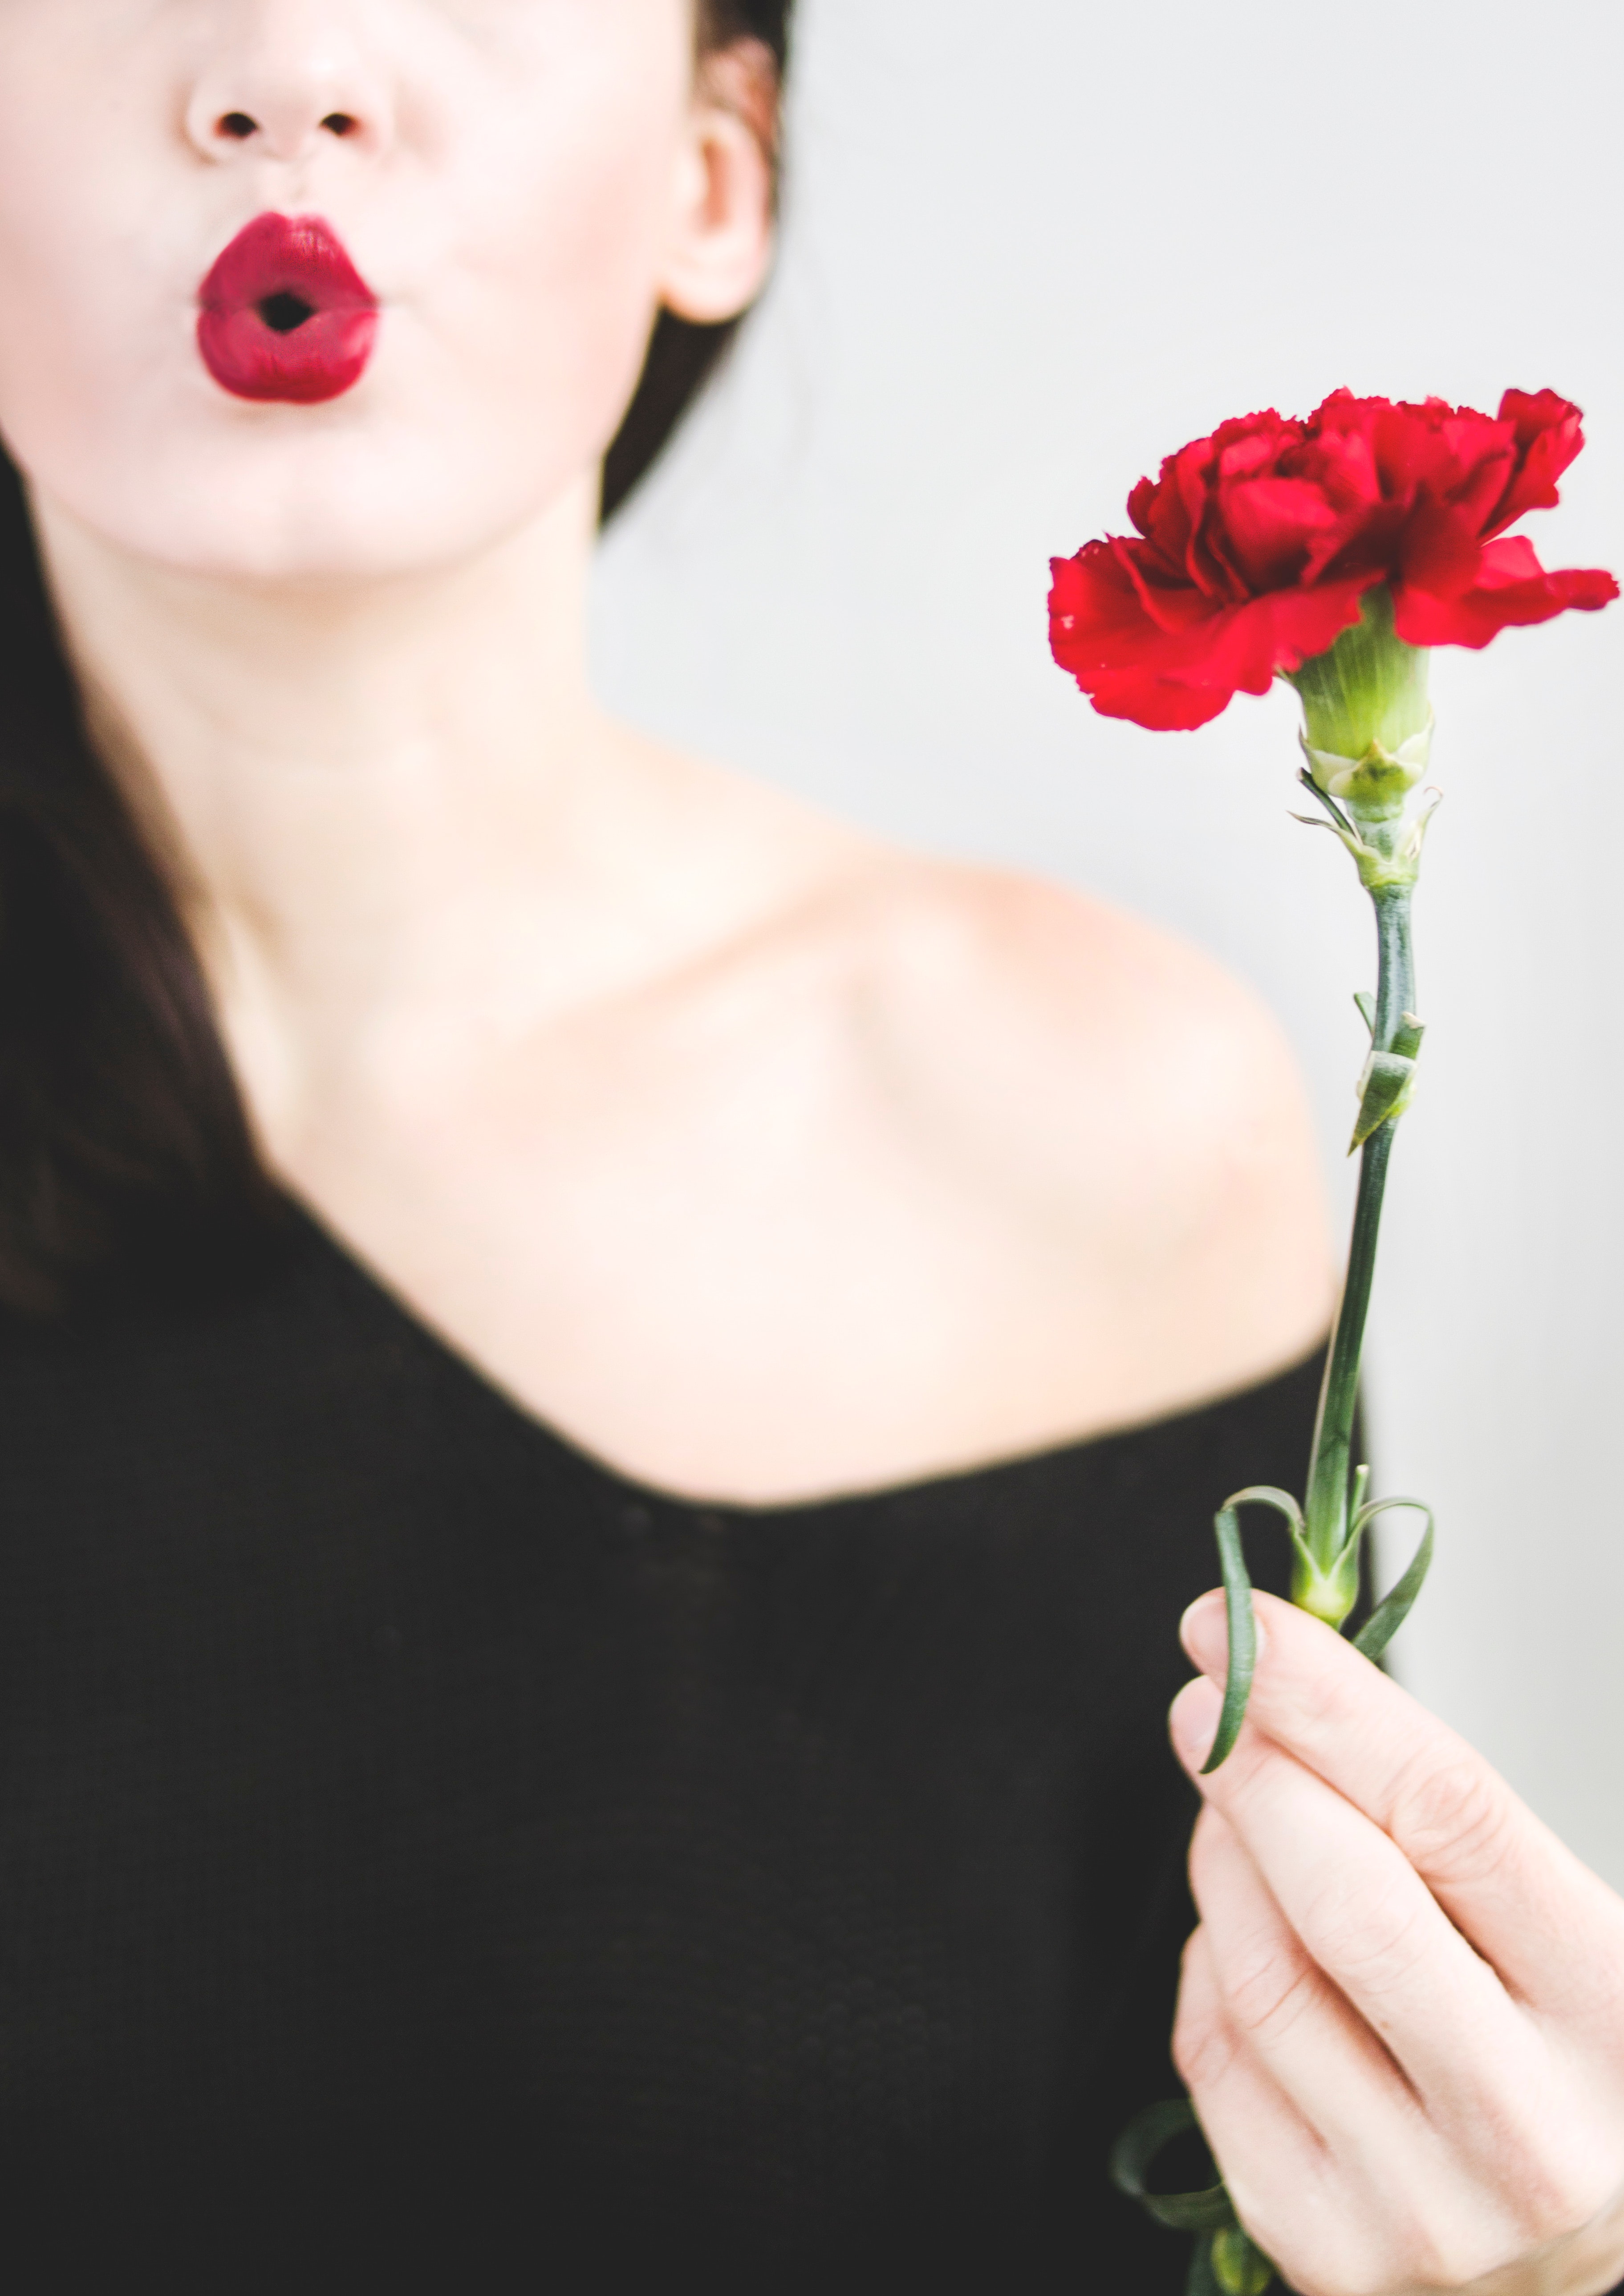
flower, lip, rose family, mouth, flowering plant, petal, smile, rose, plant, flower arranging, lipstick, neck, olfaction, rose order, floral design, girl